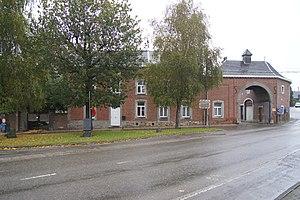
Dalhem (Warsage), Belgique: Ferme de maître dans la rue Albert Dekkers